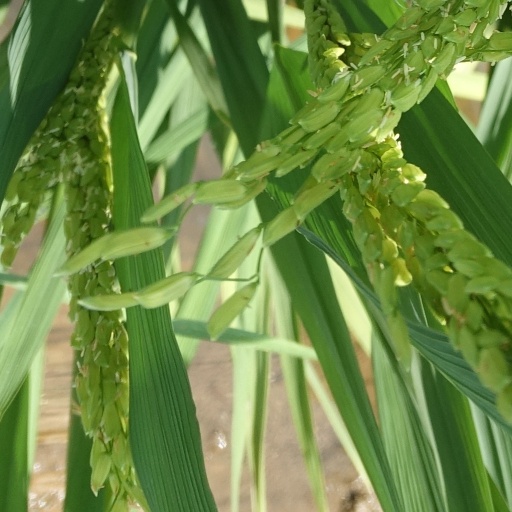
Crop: rice